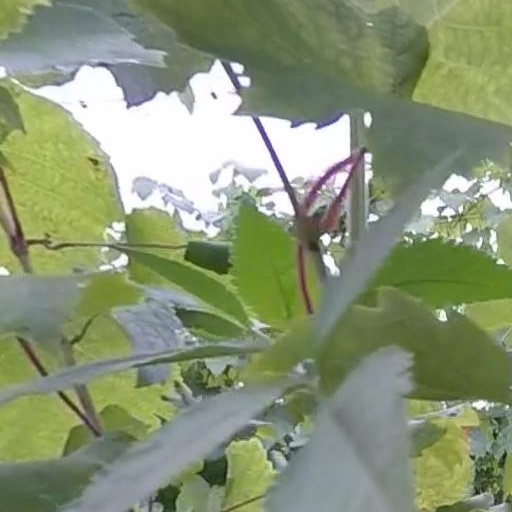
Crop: grape